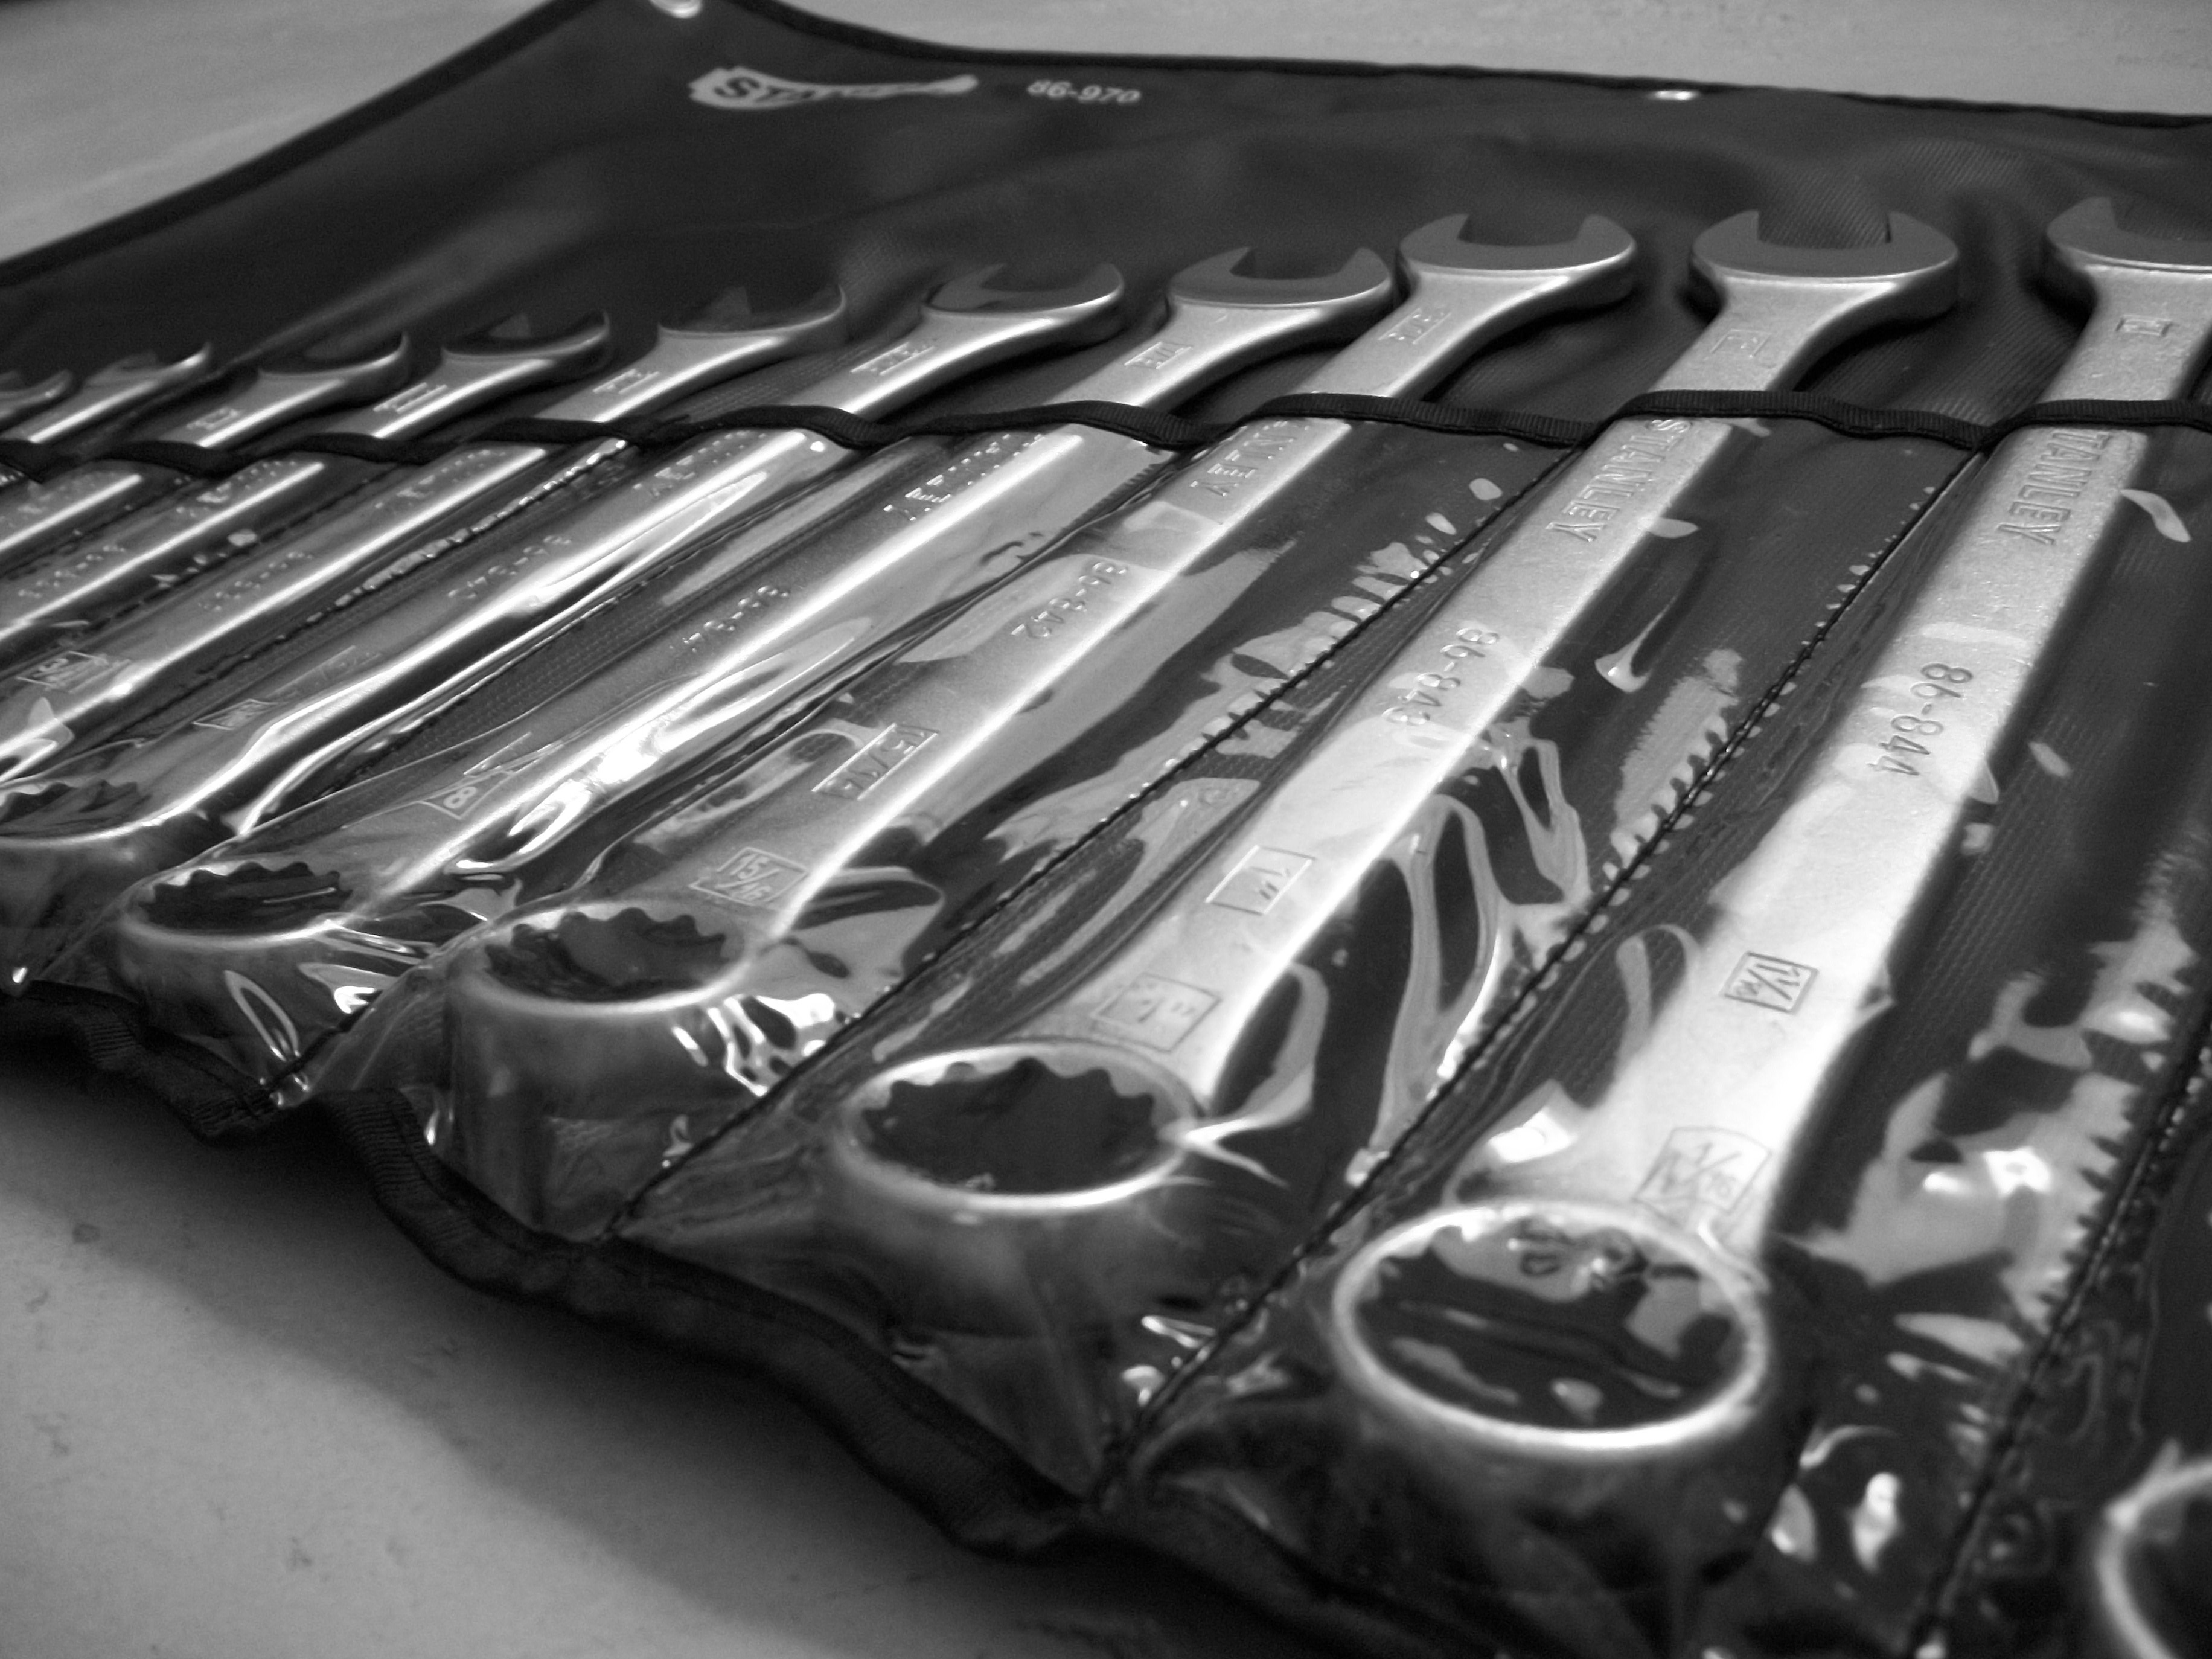
work, black and white, industry, black, monochrome, tire, bumper, nuts, tools, keys, engine, hardware, adjustment, monochrome photography, automotive exterior, automotive tire